In the Hands of the Prophets

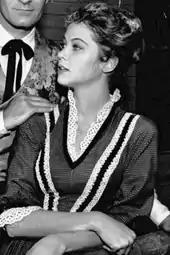
"In the Hands of the Prophets" featured the "Deep Space Nine" debut of Louise Fletcher.

Prior to the scripting of "In the Hands of the Prophets", a crossover with the cast of "" was proposed for the season finale. However, this idea was dropped in favor of an episode which would end the season on a religious note similar to "Emissary", the series premiere. During the writing of the episode, executive producer Michael Piller was concerned that it was not going to be as good as the previous episode, "". Ira Steven Behr credited this as setting a challenge for the writing team which improved the episode. "It gave us even more grist for the mill than 'Duet' did, and together they provided a great one-two punch to the end of the first season", Behr recalled.